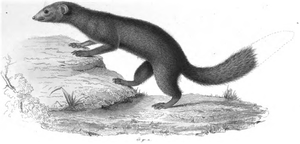
La galidie unicolore, ou salano est une espèce de mangouste vivant à Madagascar. Ses populations ont connu un net recul du fait de la déforestation.
La faune de Madagascar, tout comme sa flore, est très riche. En effet celle-ci présente entre 80 % et 90 % d'espèces endémiques. Cette notion d'endémisme bien qu'elle ne soit pas inexacte reste subjective, puisque dépendante du niveau taxonomique à partir duquel se positionne l'observateur et de la surface ou du milieu considéré. De nombreux taxons spécifiques ou génériques, sont strictement endémiques à Madagascar, mais aussi, plus rarement au niveau de la famille et atteignent donc des taux d'endémisme proche ou égaux de 100 %.